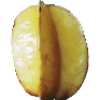
Label: Carambula 1